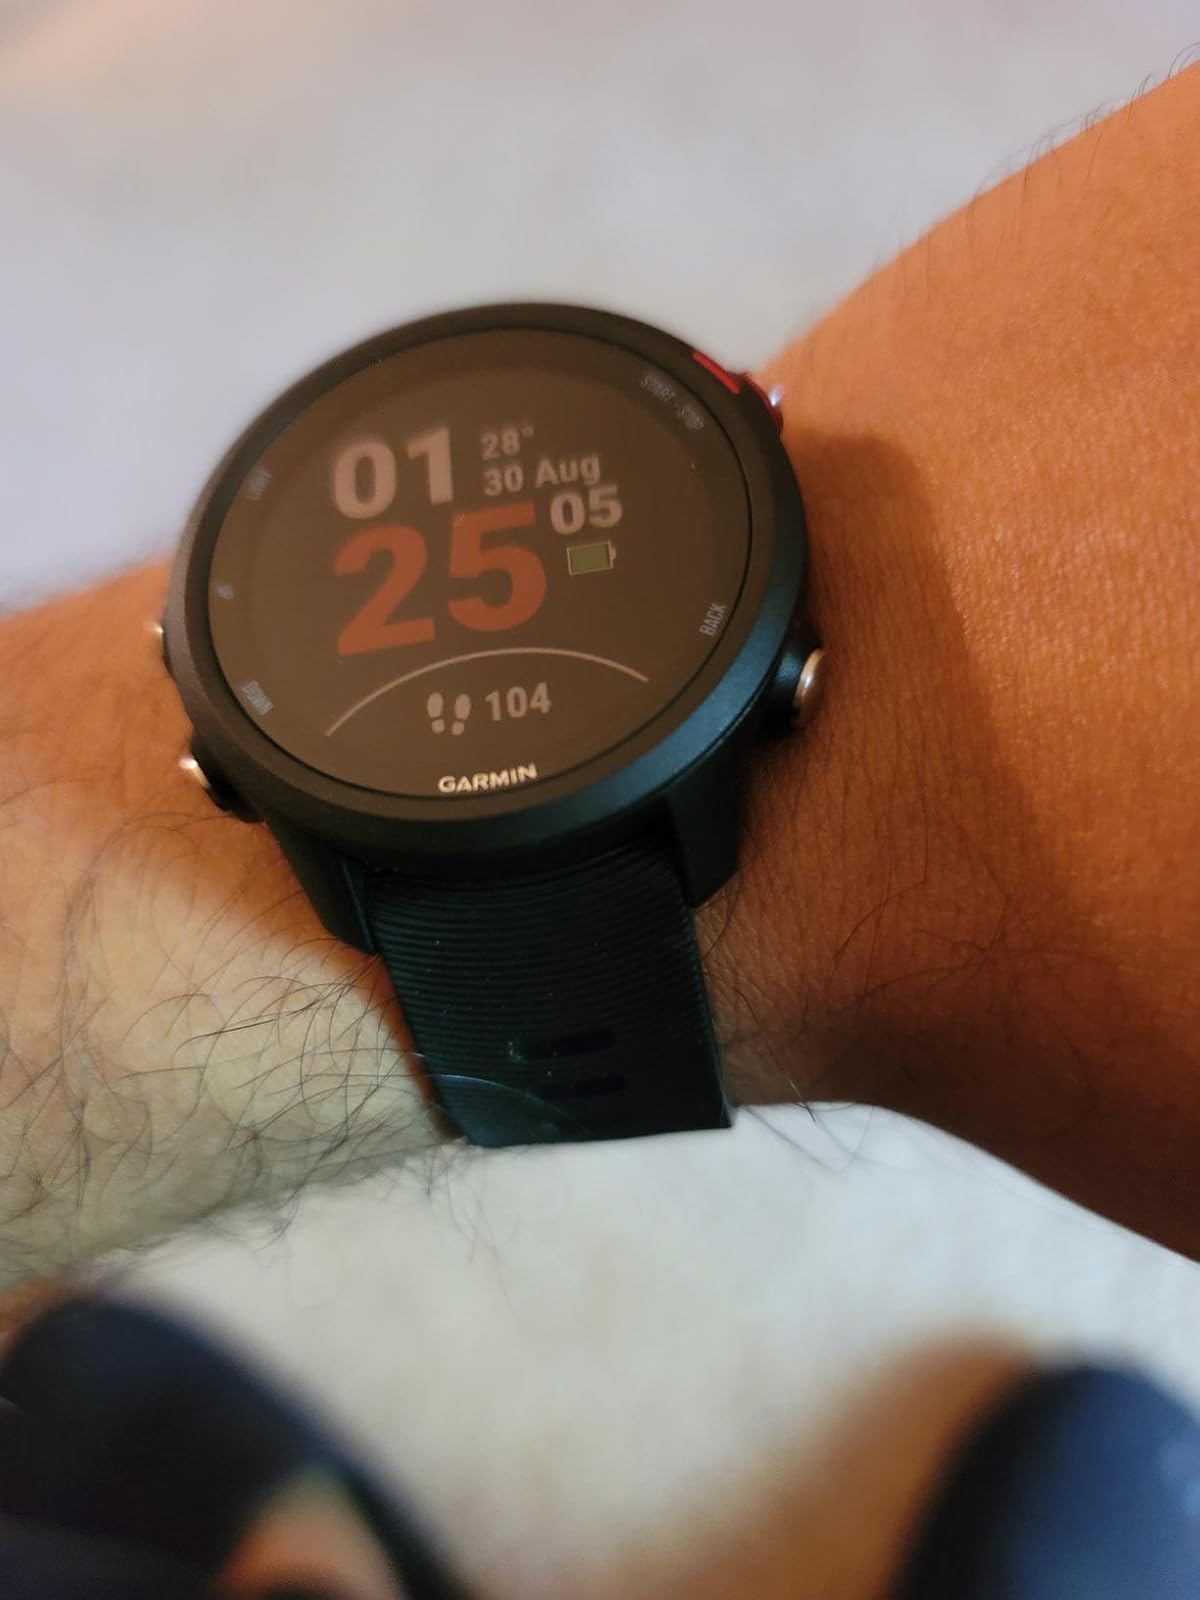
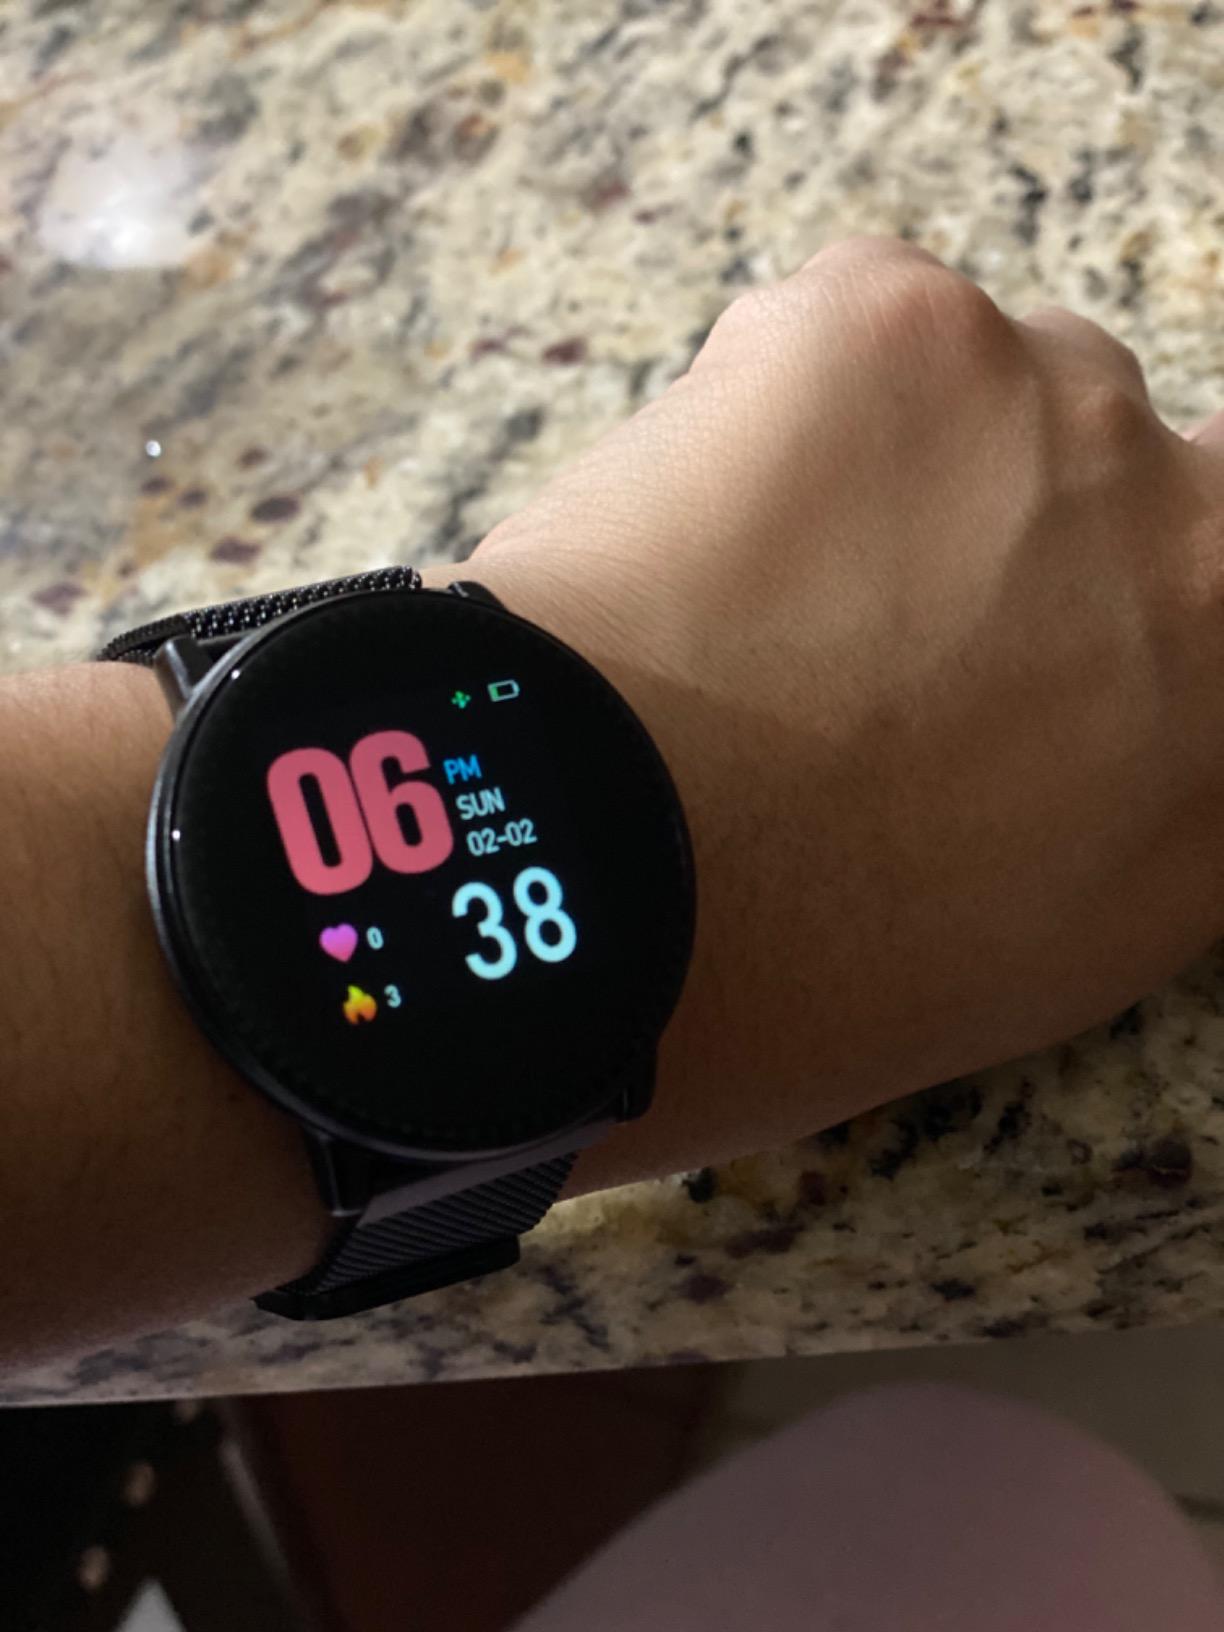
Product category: smartwatch
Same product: no